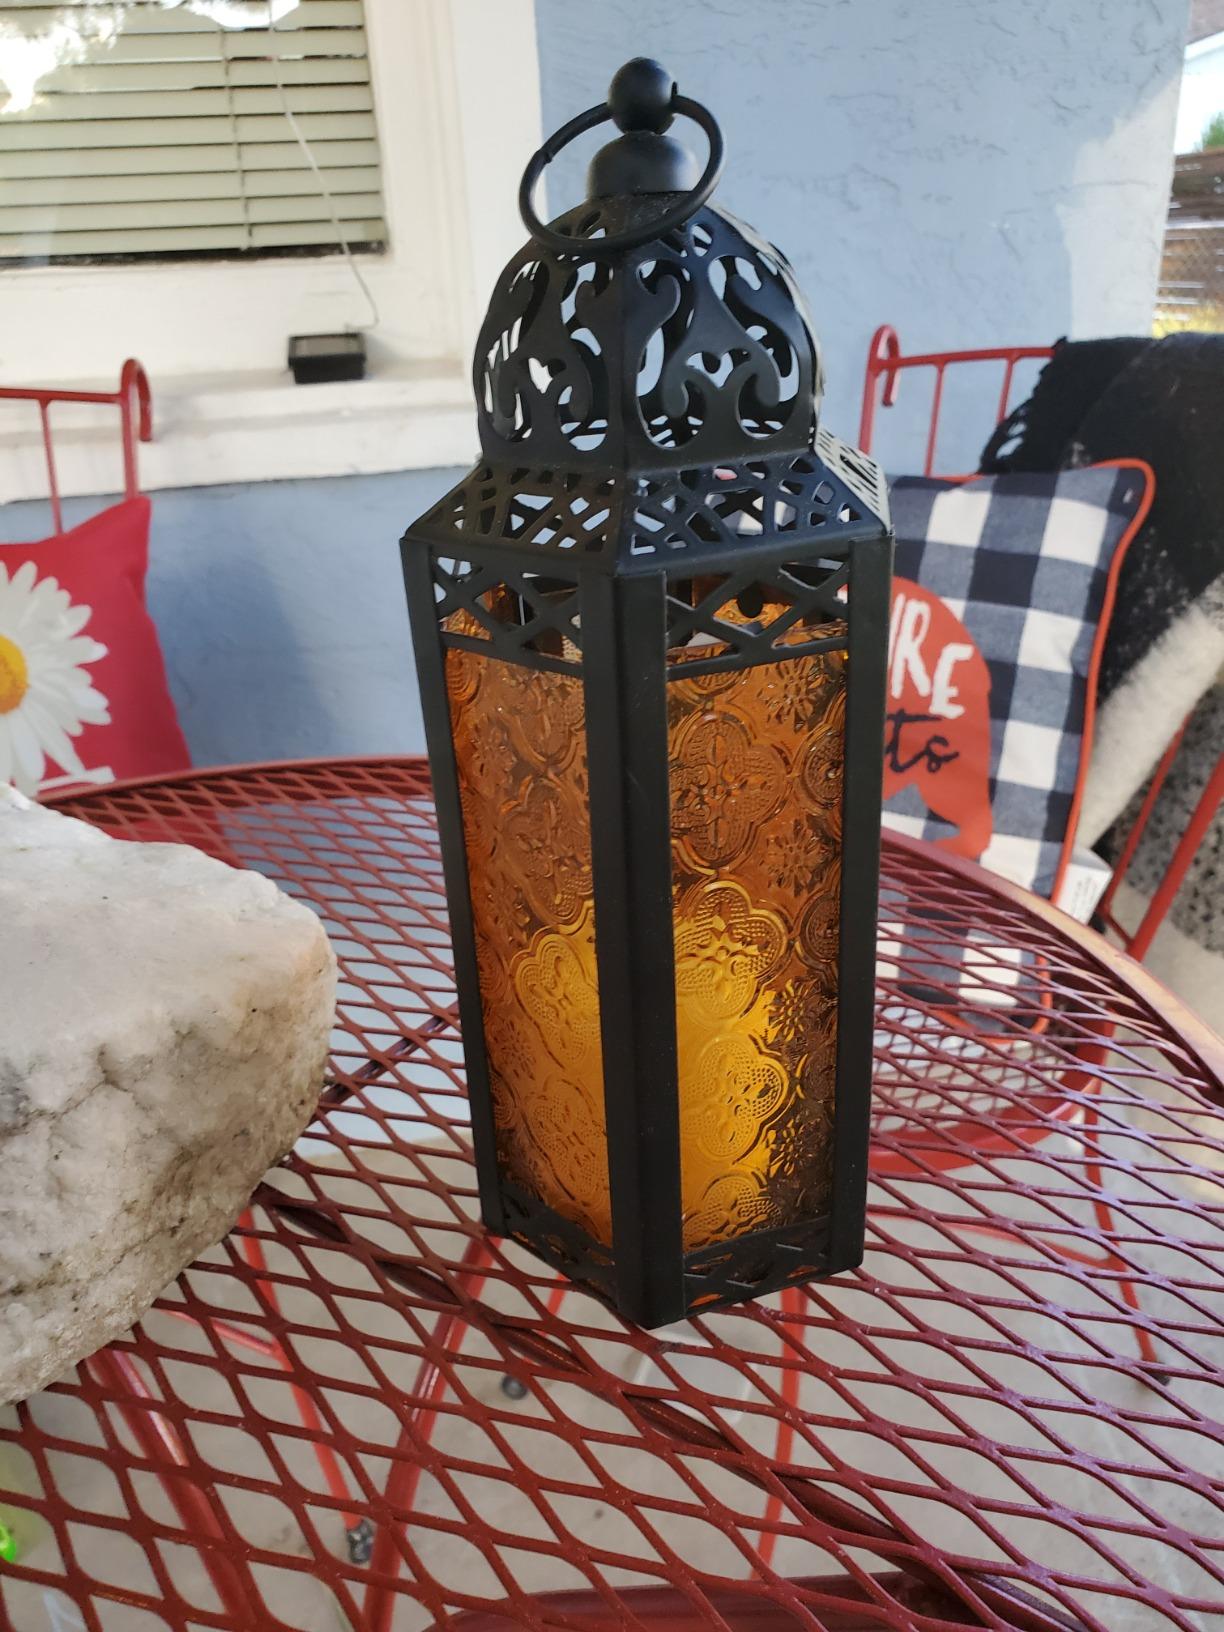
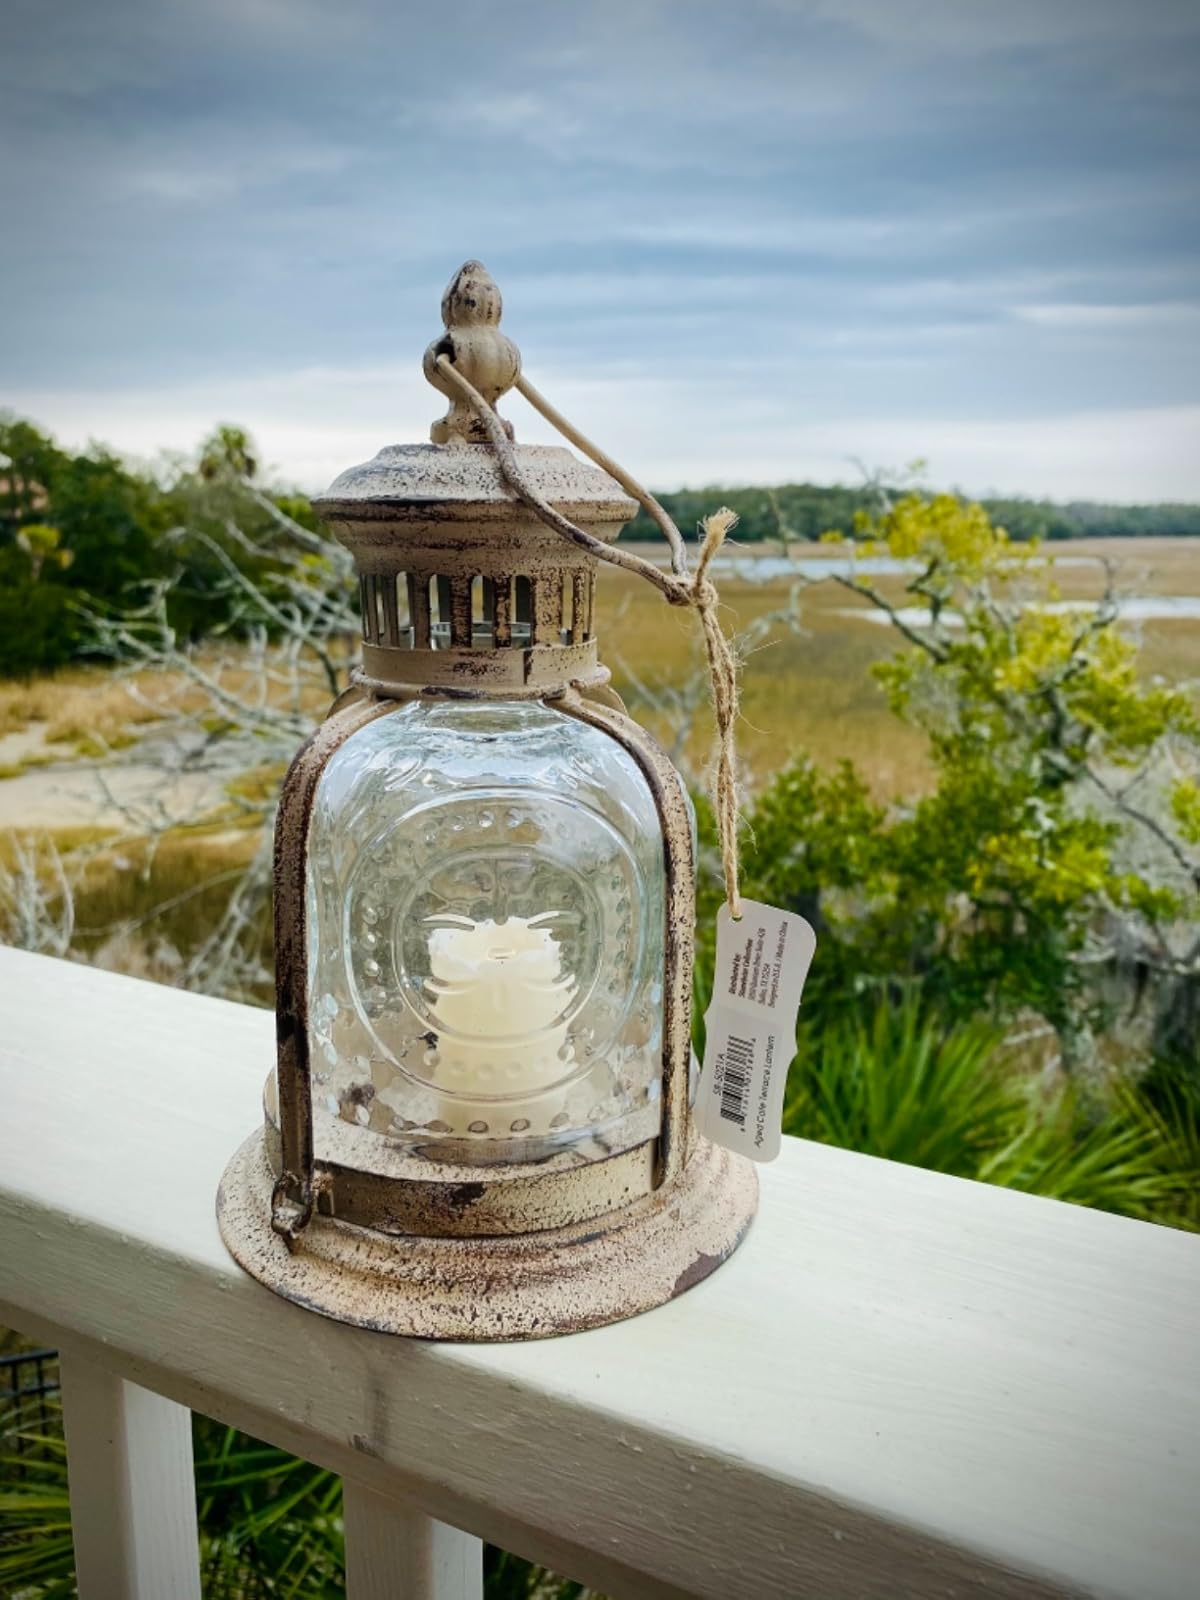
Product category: lantern
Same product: no